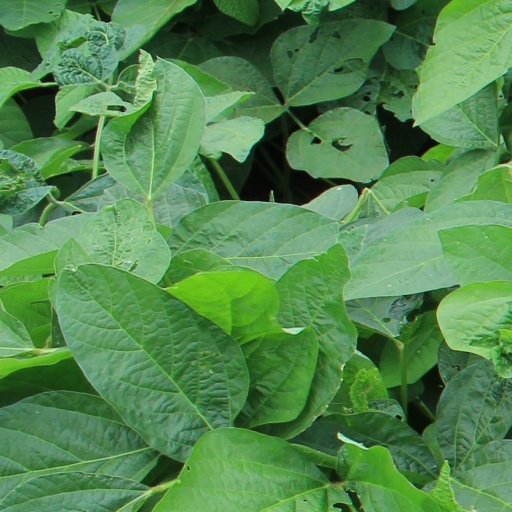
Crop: soybean